Chuuk State

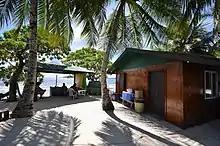
Jeep island, Chuuk State

Chuuk was one of six districts of the Trust Territory of the Pacific Islands (TTPI) which were administered by the United States under charter from the United Nations from the end of the Second World War to the mid-1980s. The termination of U.S. administration of the Chuuk, Yap, Kosrae, Pohnpei, and Mariana Islands districts of the TTPI occurred on 3 November 1986.